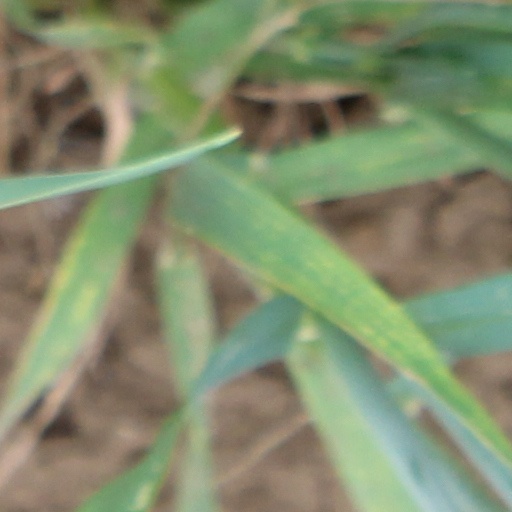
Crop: wheat